Franco-Ottoman alliance

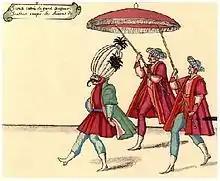
Illustration from "Le Grand Bal de la Douairière de Billebahaut": "Entrance of the Great Turk", 1626.

Henry IV continued the policy of Franco-Ottoman alliance and received an embassy from Mehmed III in 1601. In 1604, a "Peace Treaty and Capitulation" was signed between Henry IV and the Ottoman Sultan Ahmed I, giving numerous advantages to France in the Ottoman Empire. An embassy was sent to Tunisia in 1608, led by François Savary de Brèves.